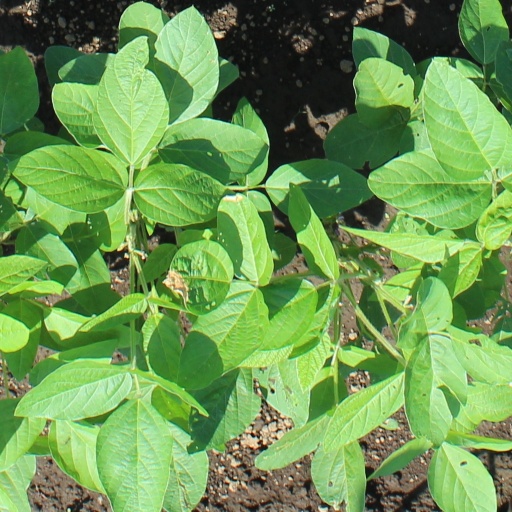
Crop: soybean